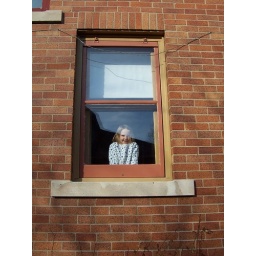
bathroom window repaired, repainted and done in two color scheme